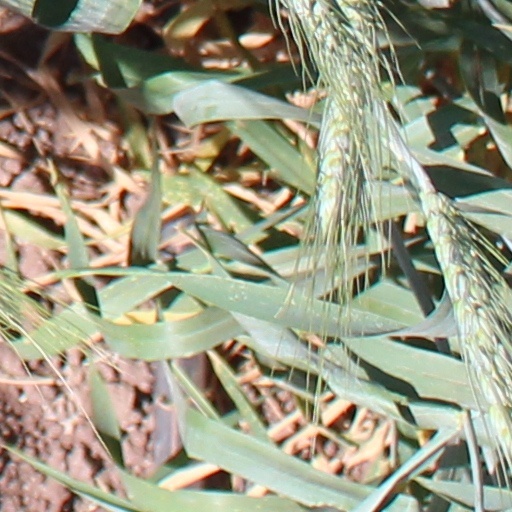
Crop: wheat